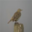
Label: bird